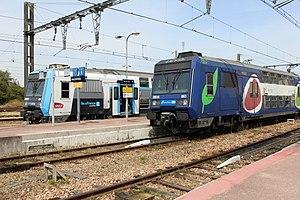
Gare de Malesherbes,‎ Le Malesherbois.
Les Z 20500 sont des rames automotrices à deux niveaux bicourant 1 500 volts et 25 000 V destinées au service RER et Transilien. Ces rames constituent le matériel ferroviaire voyageurs le plus important en nombre en Île-de-France après les Z50000 et circulent sur tous les réseaux de la région. Familières aux usagers du réseau francilien, elles ont été fabriquées de 1988 à 1998 à 194 exemplaires. Six autres rames de type similaire à quatre caisses longues, les Z 92050, livrées puis acquises en 1996 par la région Nord-Pas-de-Calais, ont été transformées en Z 20500 en 2015.
Cette liste recense les éléments du parc de Z 20500, matériel roulant de la Société nationale des chemins de fer français circulant sur le réseau Transilien.